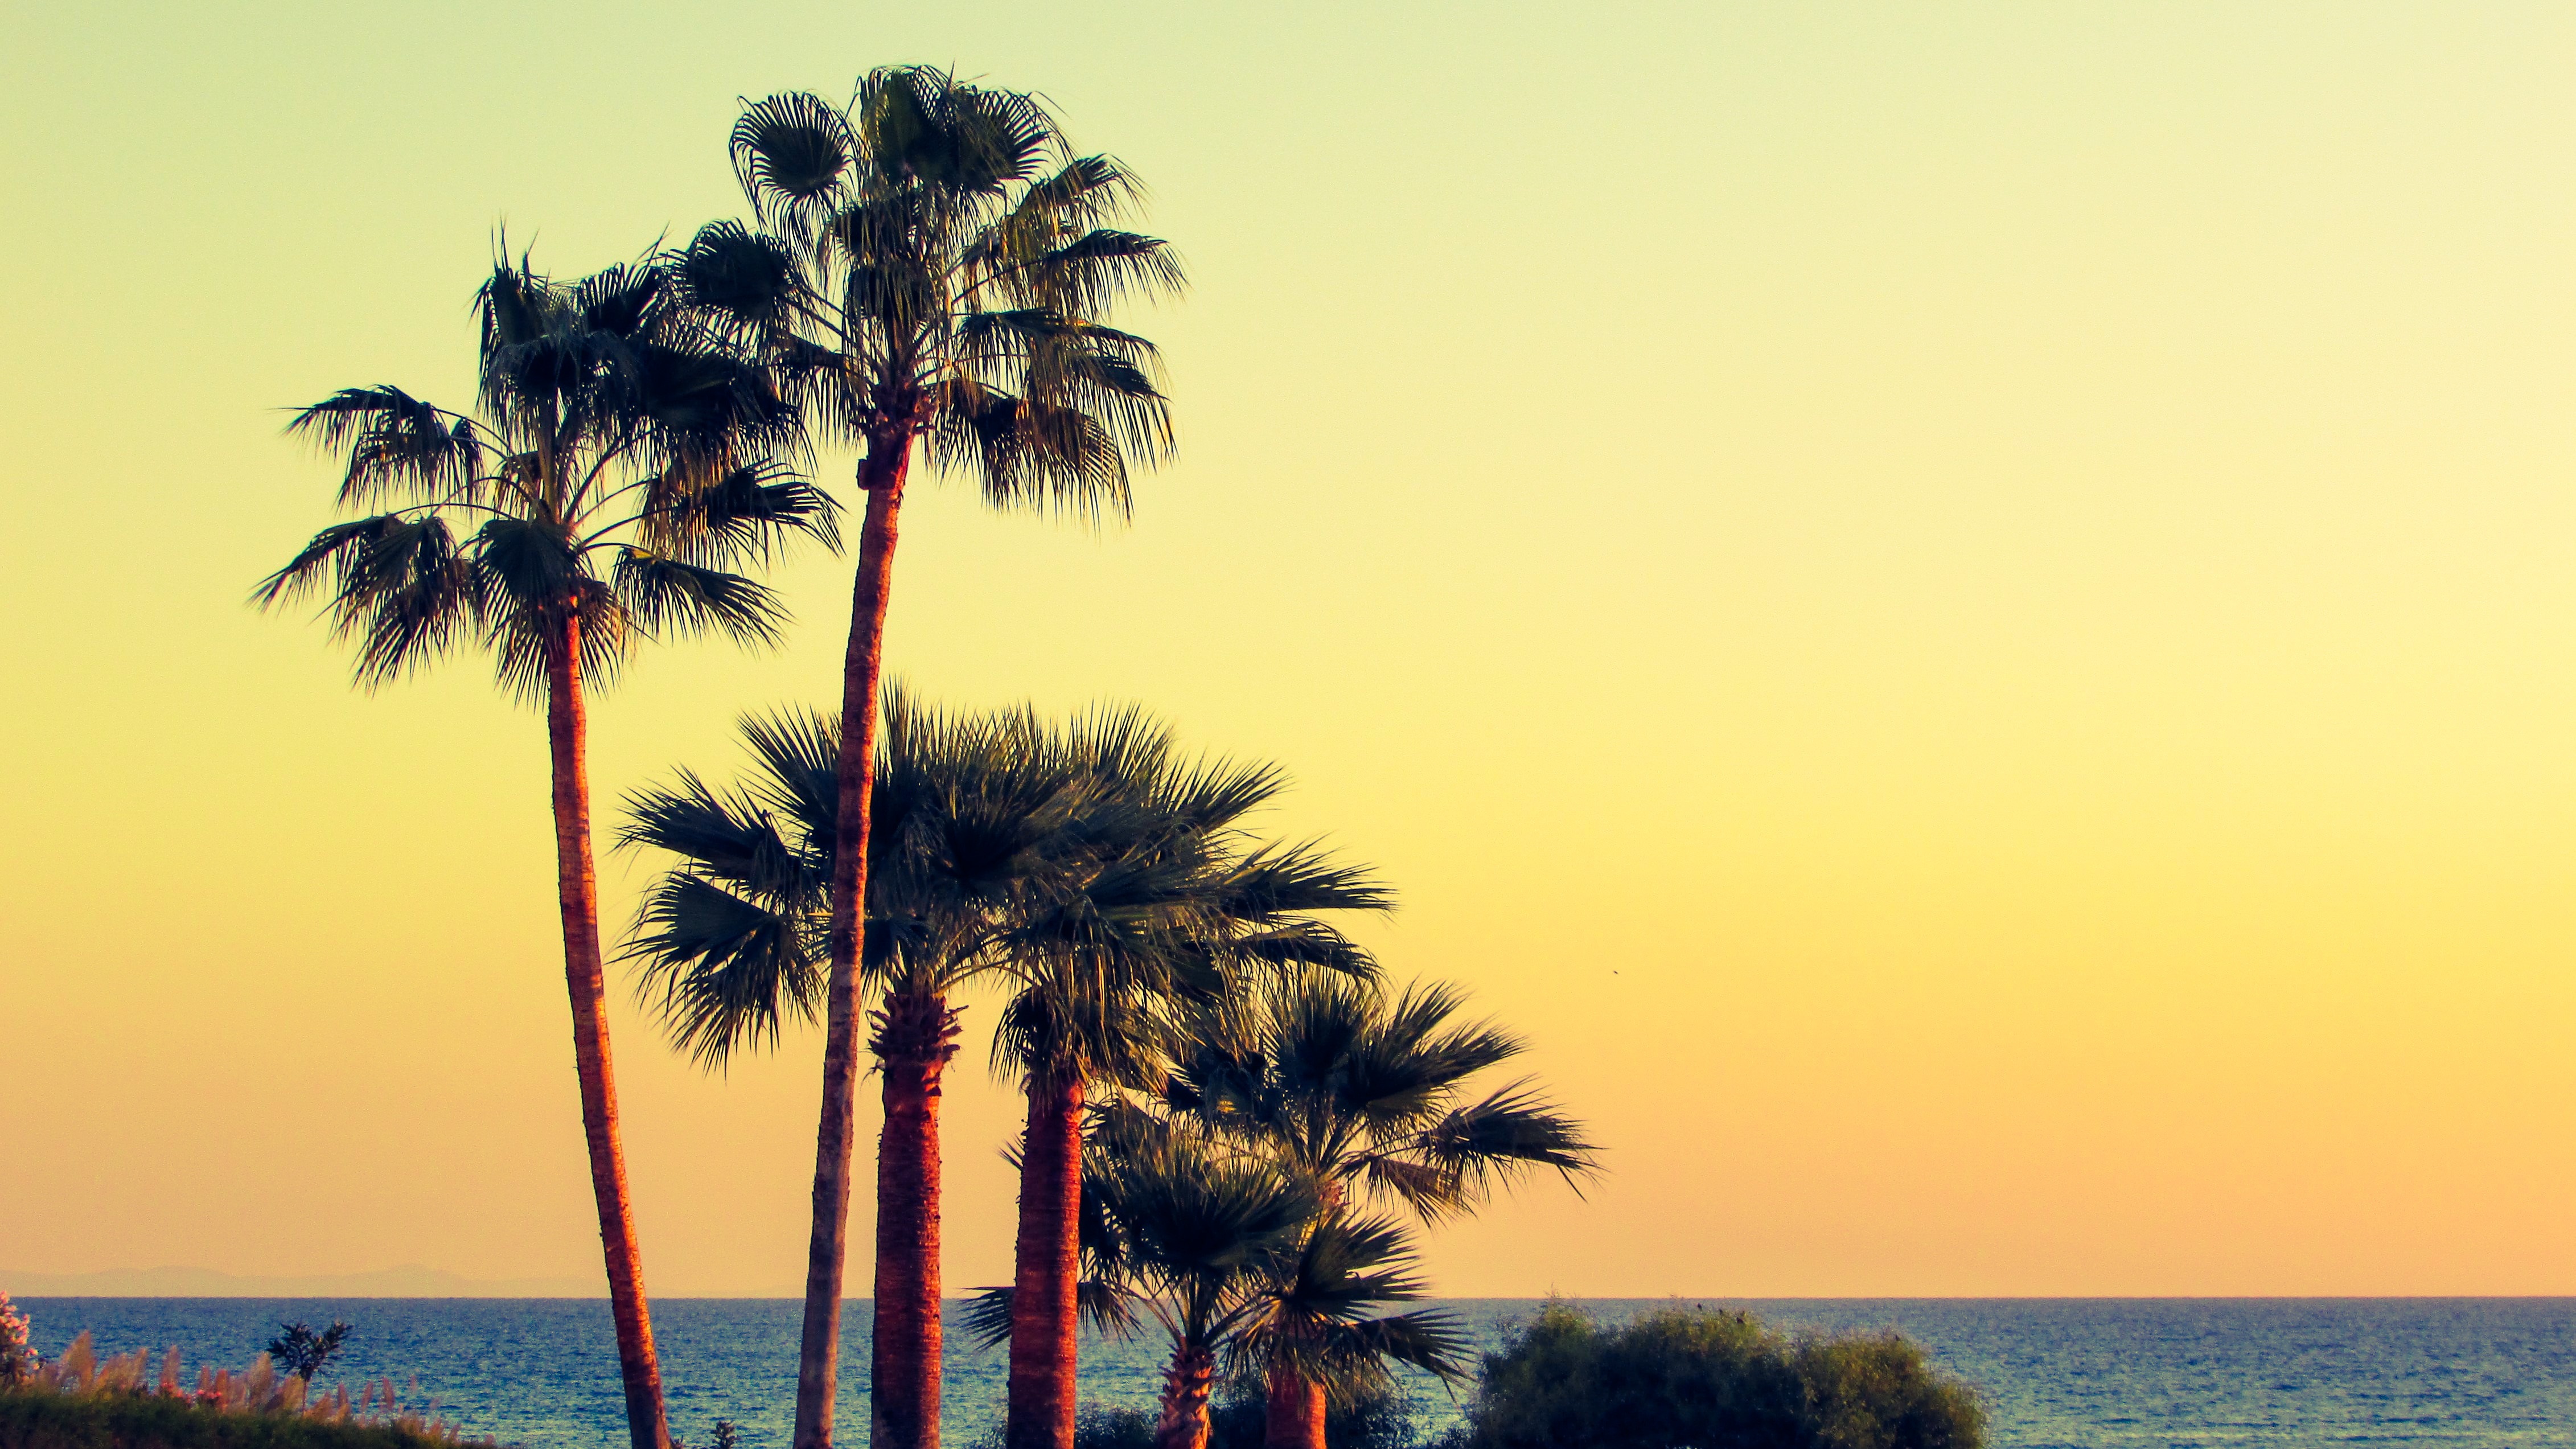
beach, sea, coast, tree, nature, ocean, horizon, plant, sky, sunrise, sunset, sunlight, morning, flower, dawn, dusk, palm trees, morning light, flowering plant, woody plant, land plant, arecales, palm family